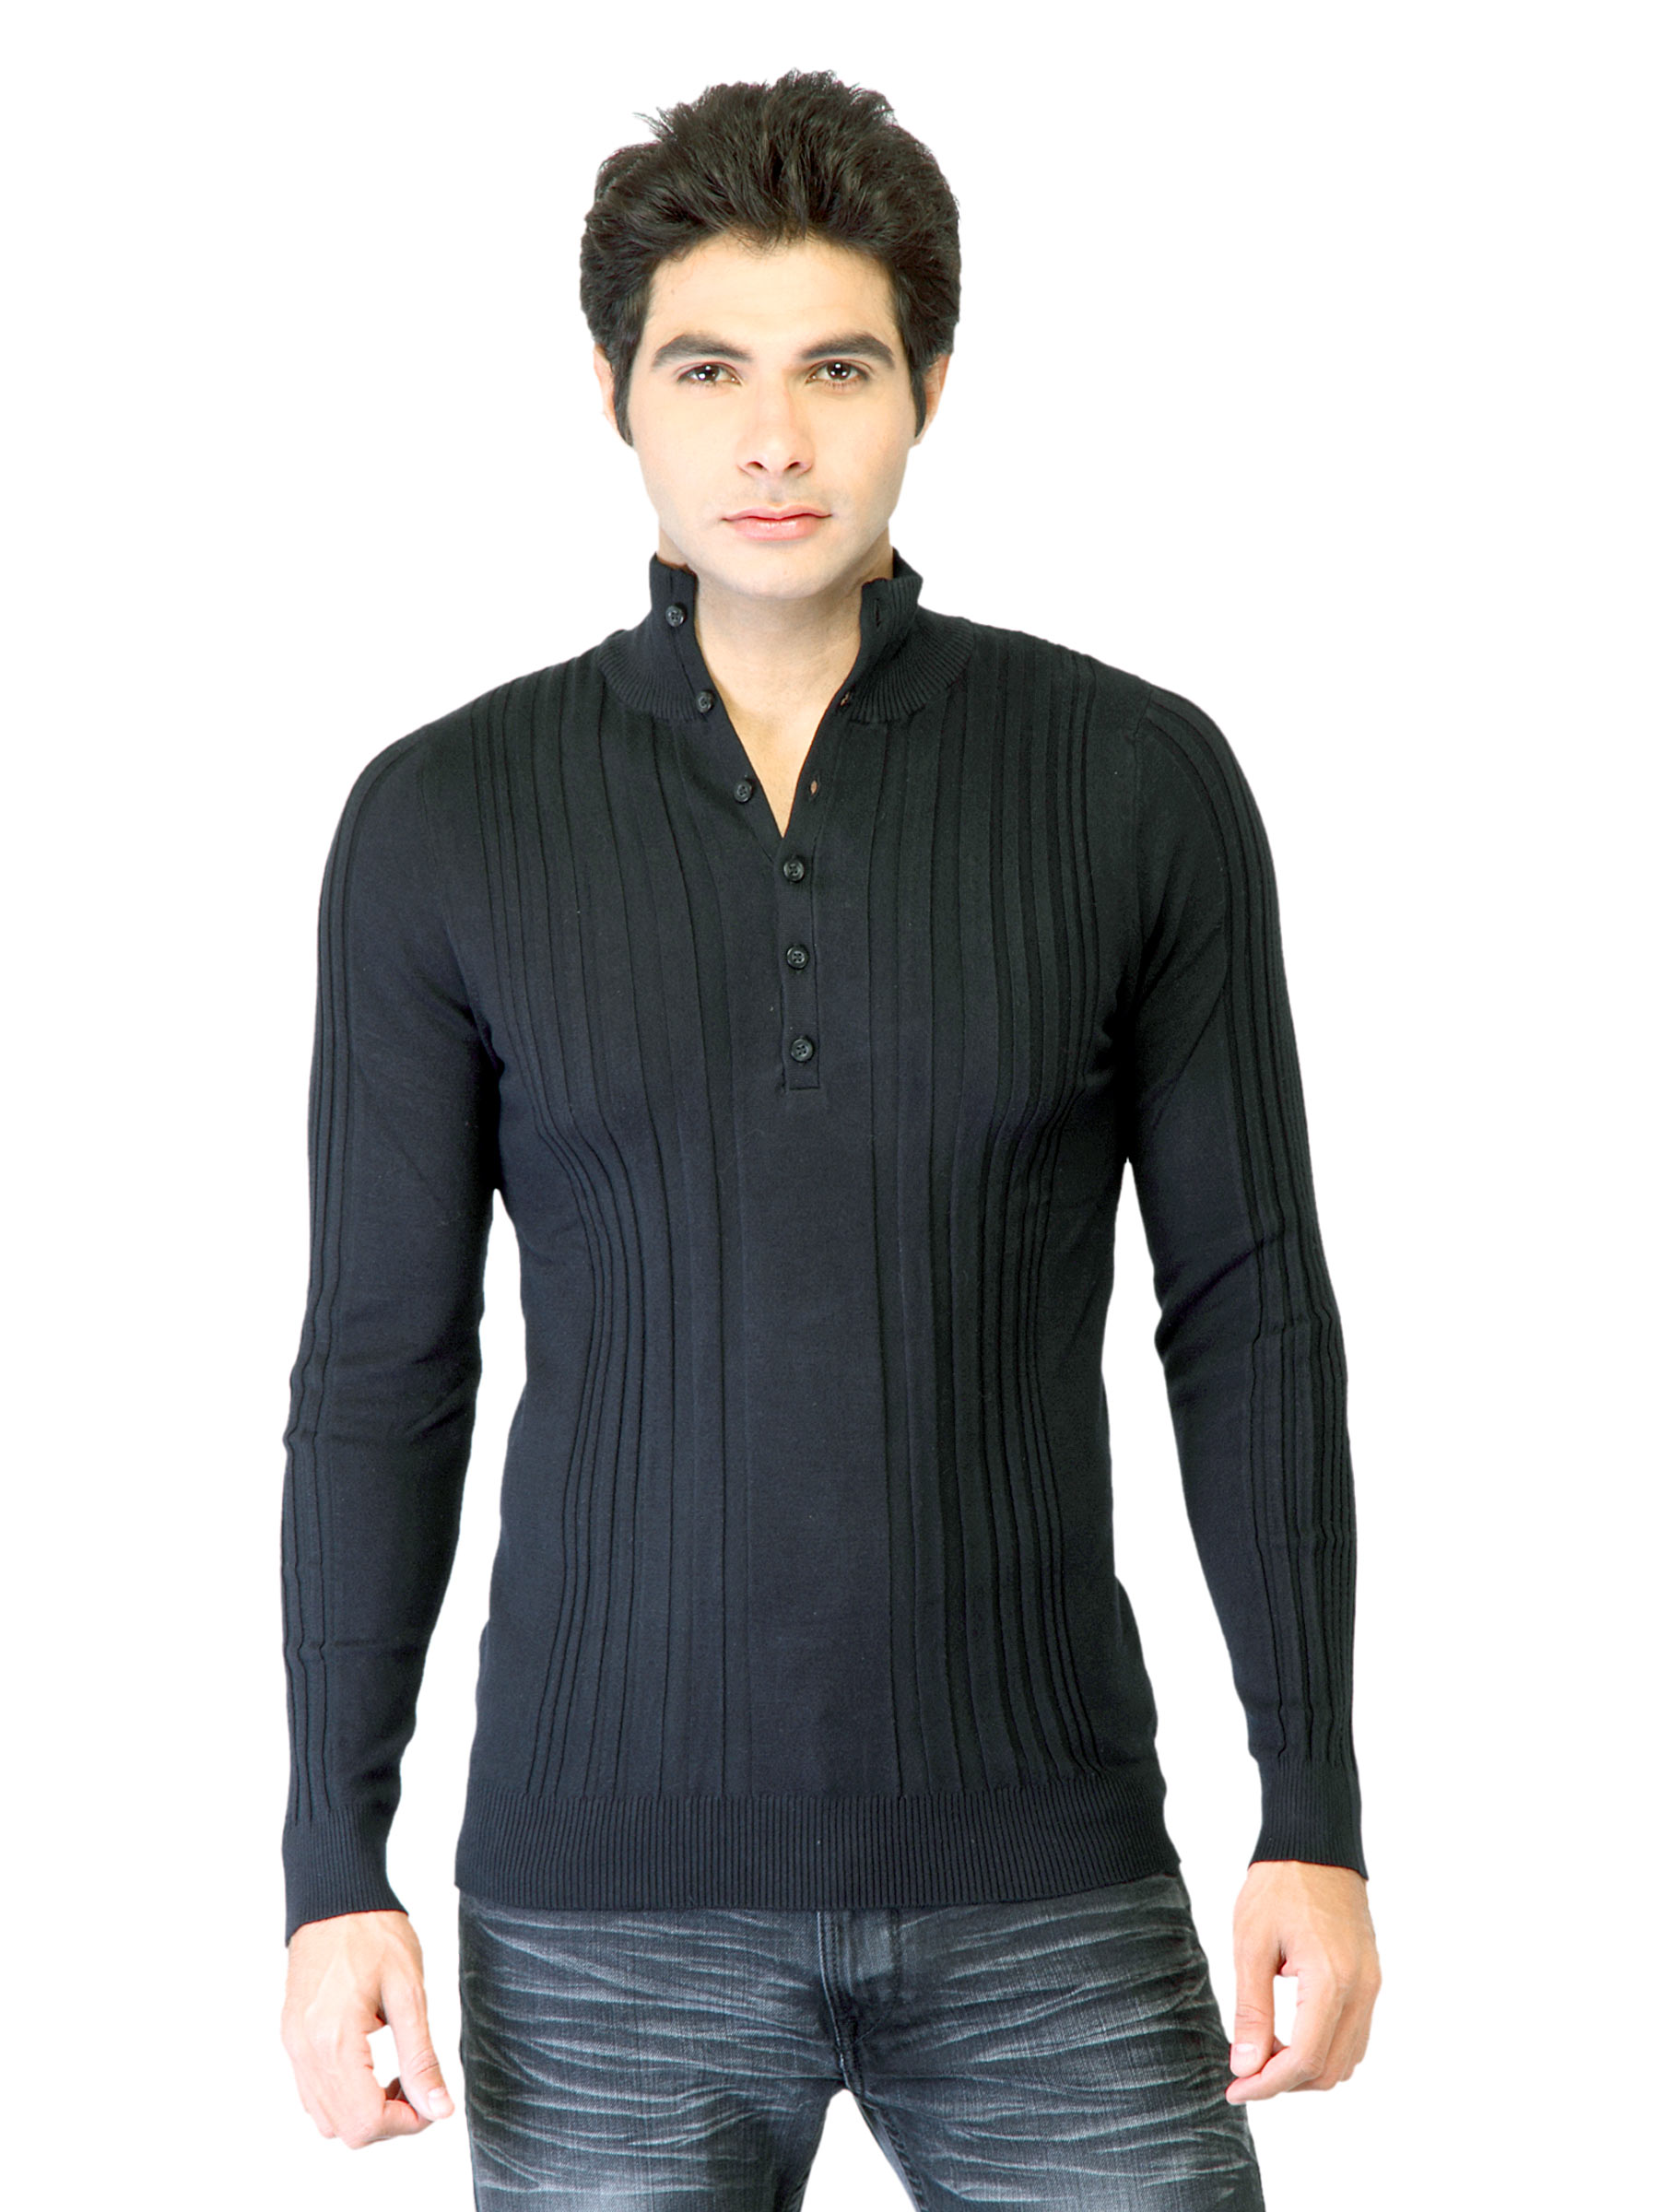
United Colors of Benetton Men Solid Black Sweater
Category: Apparel / Topwear / Sweaters
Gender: Men
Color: Black
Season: Summer 2011
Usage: Casual